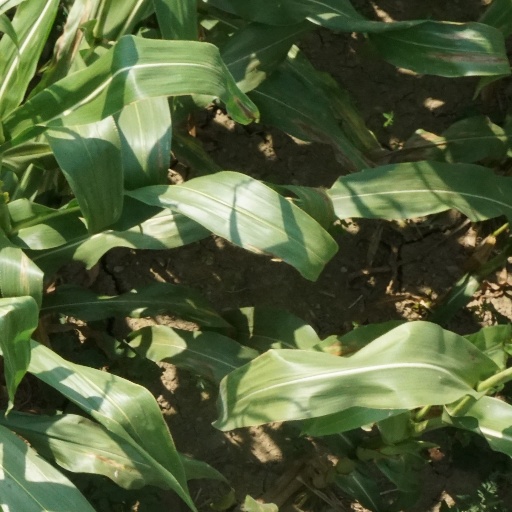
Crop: maize; corn